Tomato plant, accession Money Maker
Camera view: bottom (45 deg); turntable rotation: 240 degrees
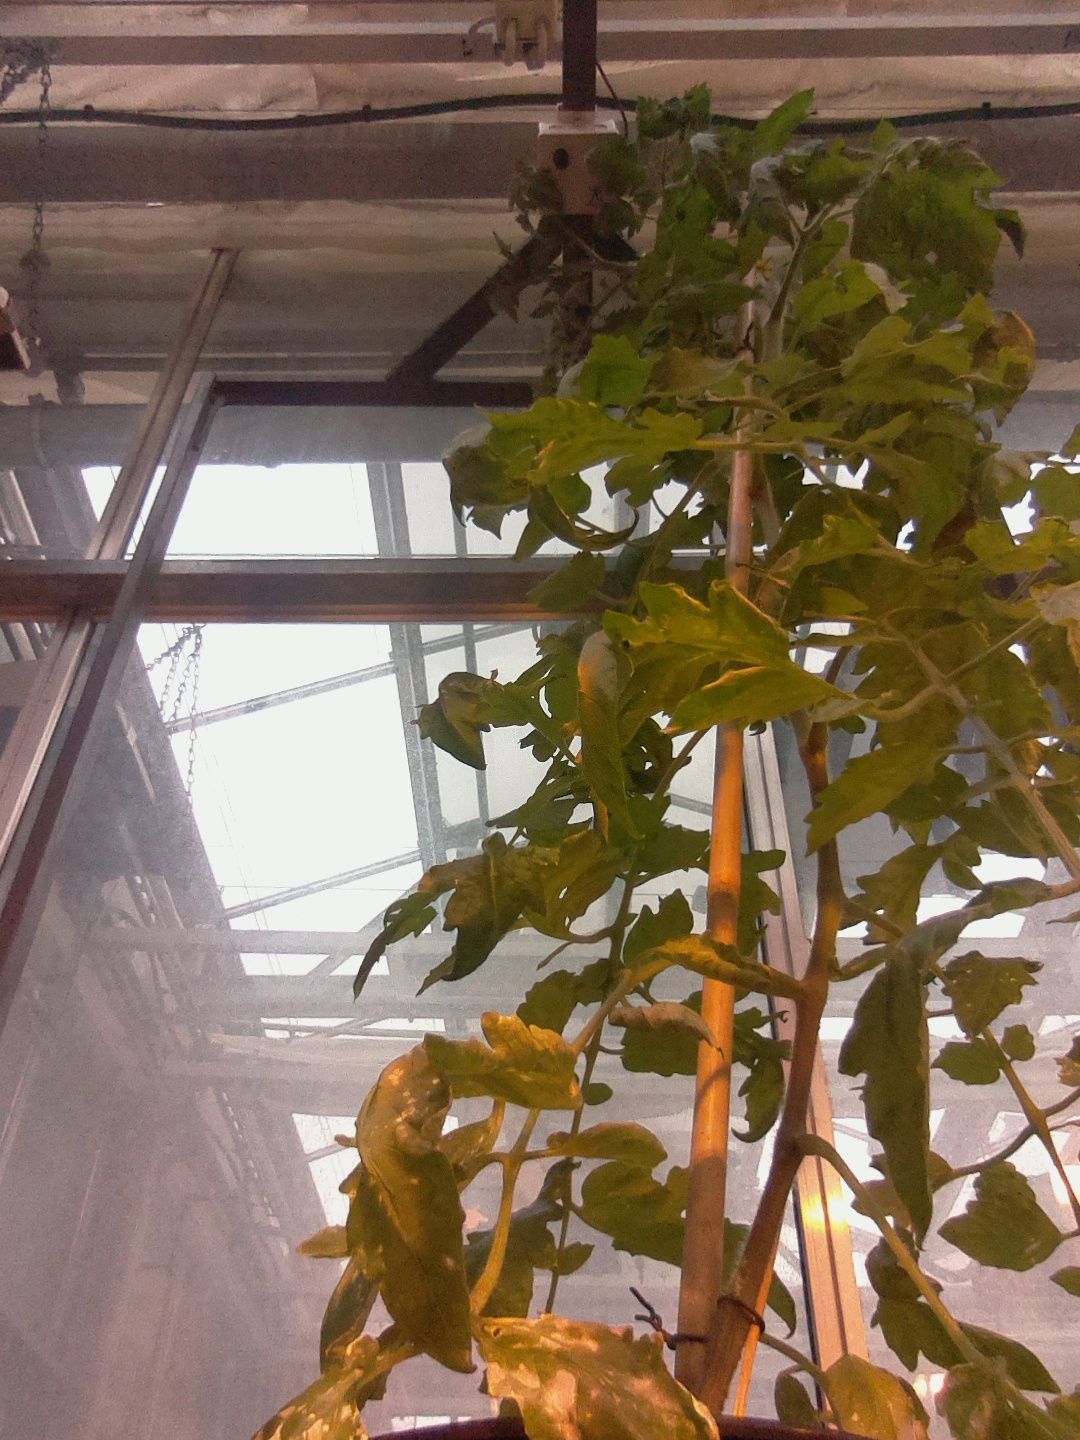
BBCH growth stage 64: 40%-50% of flowers open